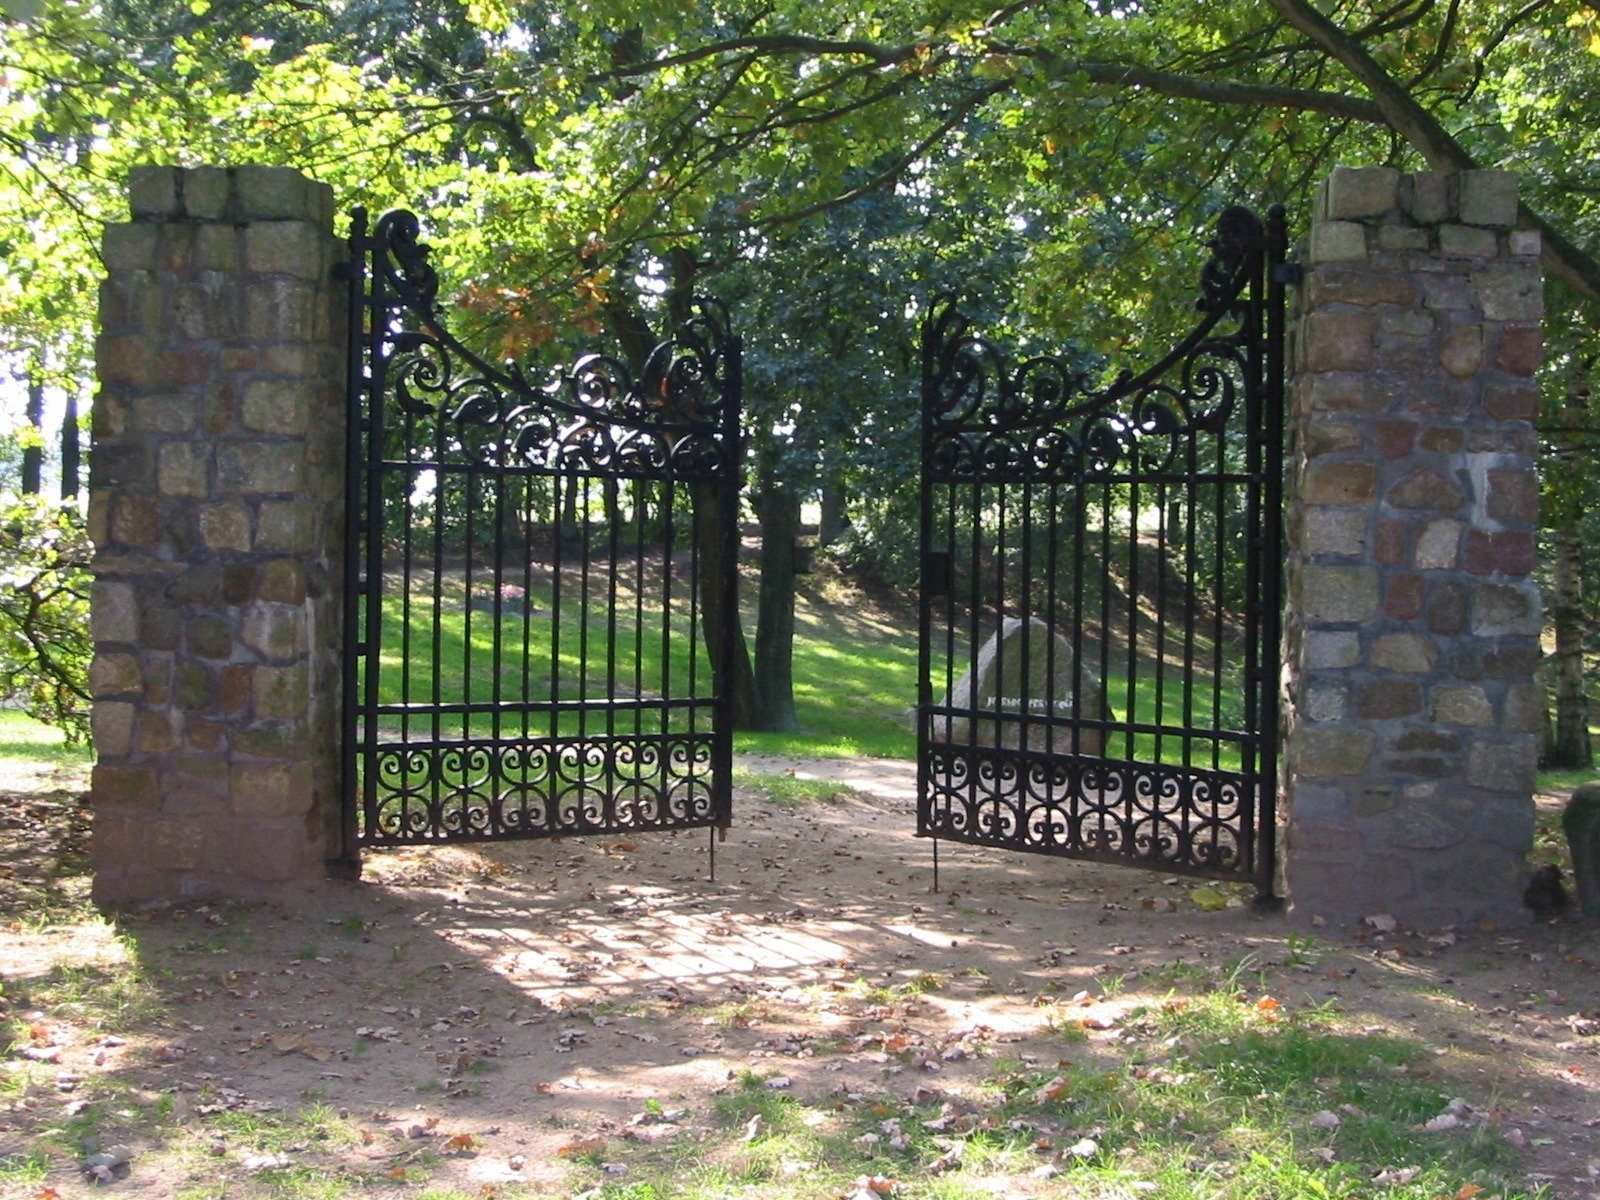
fence, arch, cemetery, gate, door, picket fence, yard, input, wrought iron, nonbuilding structure, outdoor structure, home fencing